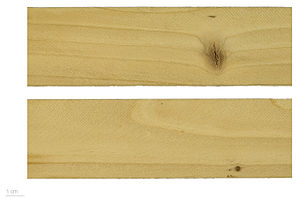
Rødgran / Hjemsted
Tømmer af rødgran
Rødgran er et op til 40 meter højt træ, der i Danmark er meget almindeligt plantet på især næringsfattig bund.